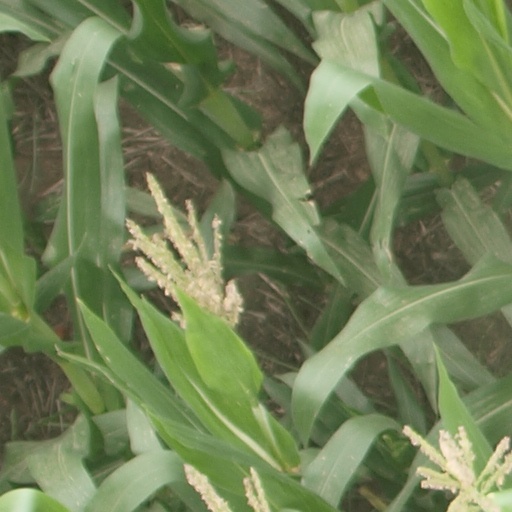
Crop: maize; corn